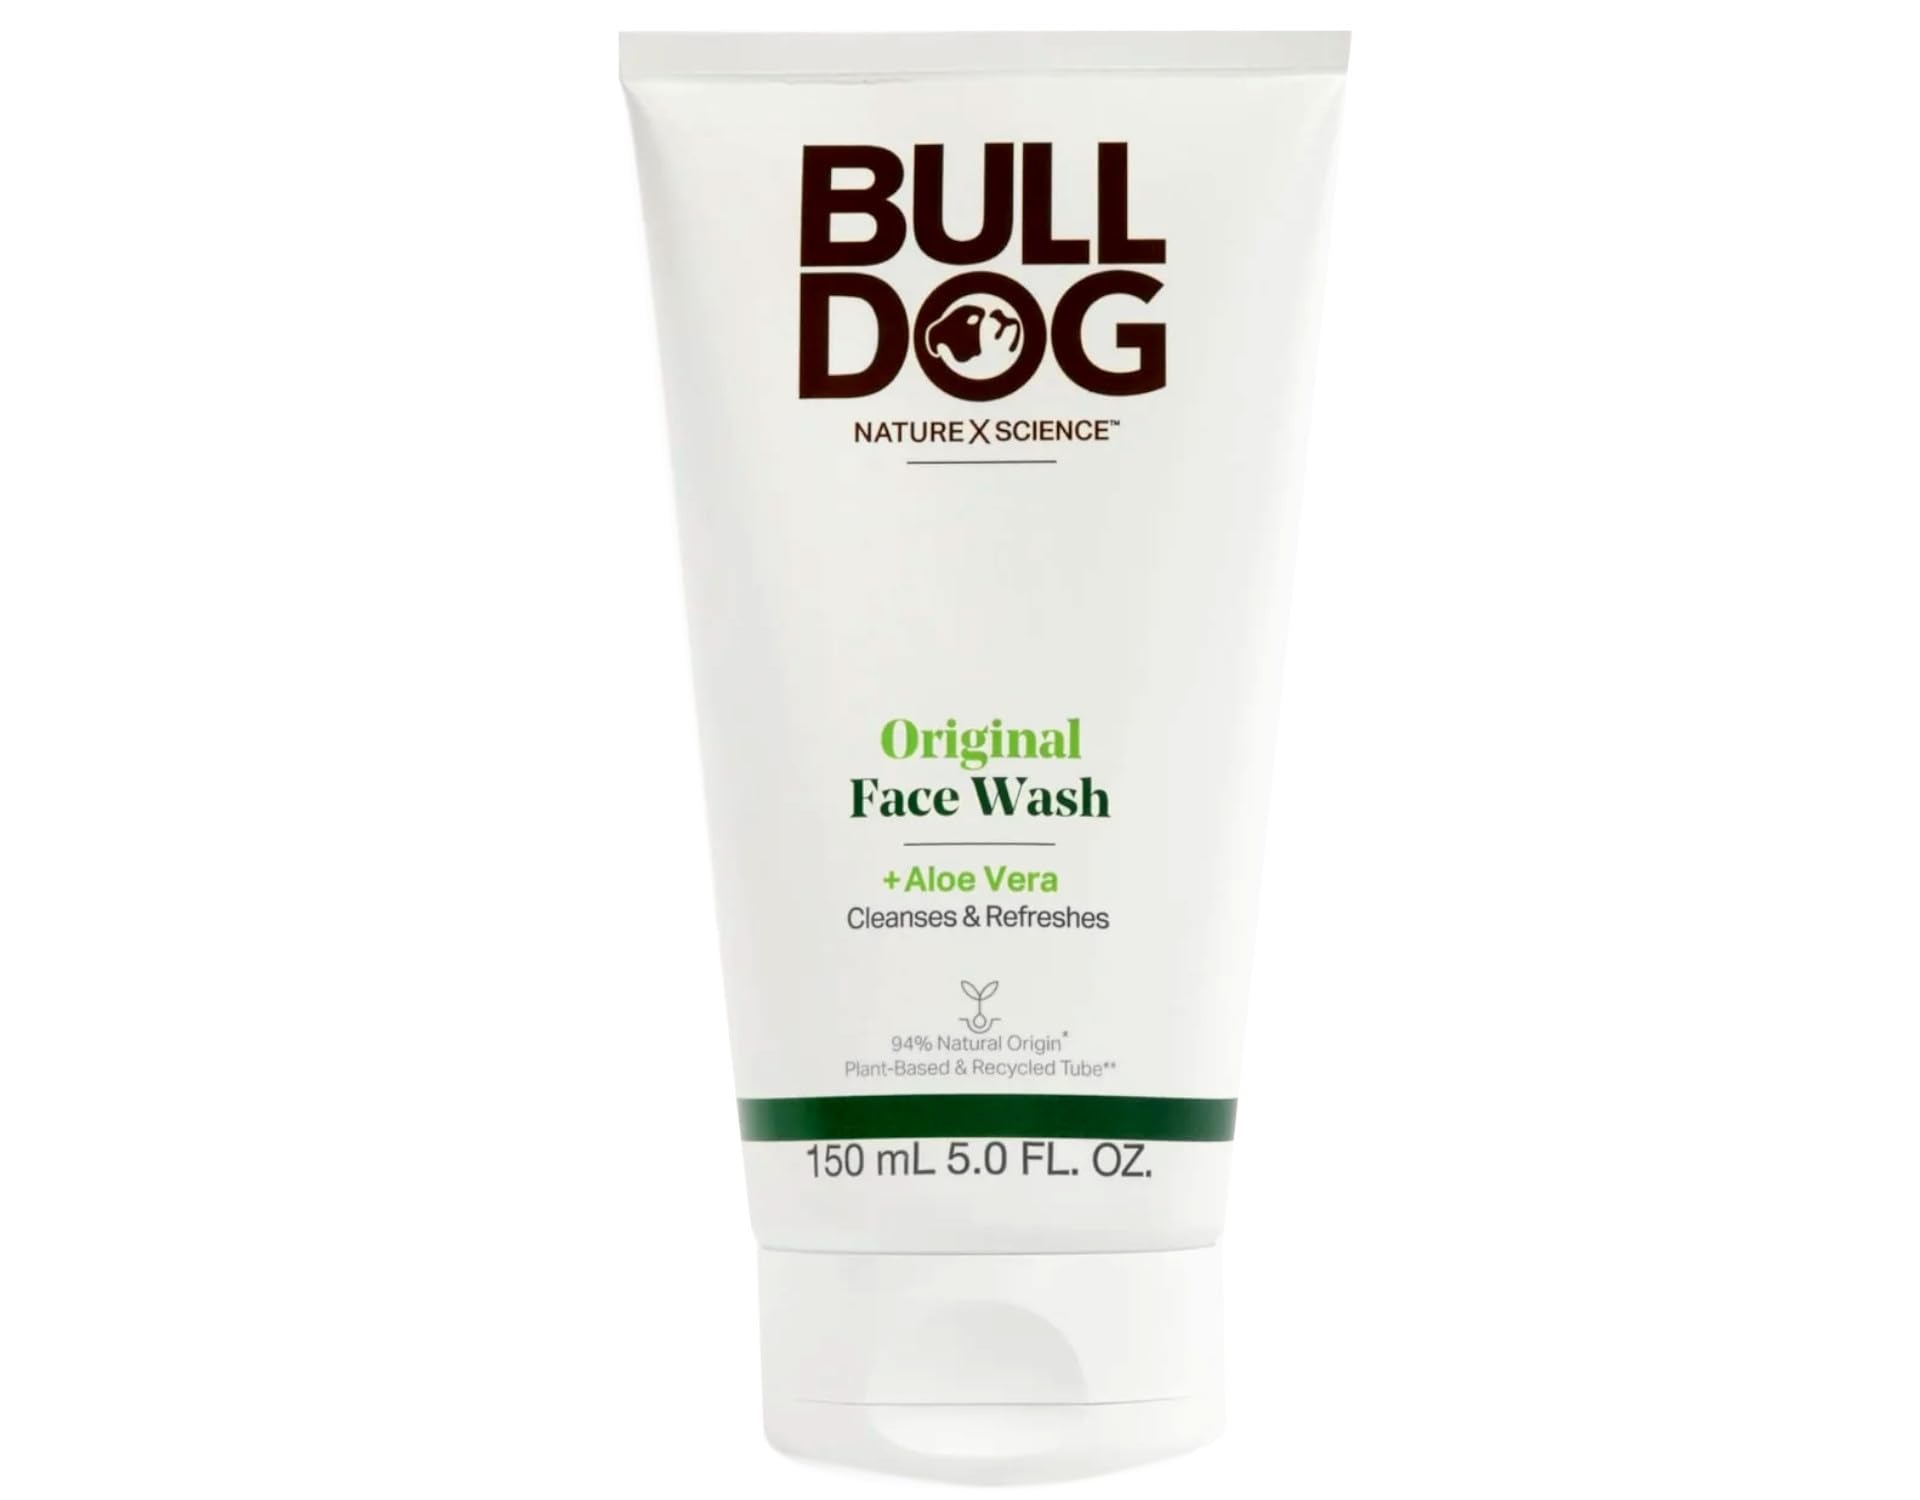
Item Name: Bulldog Natural Skincare Original Face Wash For Men, 5 Oz (1 Pack)
Bullet Point 1: How can you face your problem if your problem is your face? This isn't the whole answer, but it's a start
Bullet Point 2: Bulldog Natural Skincare
Bullet Point 3: Serving Size:
Value: 5.9
Unit: Ounce

Price: 9.22